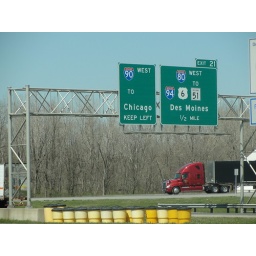
Indiana Toll Toad sign bridge near Borman Expressway